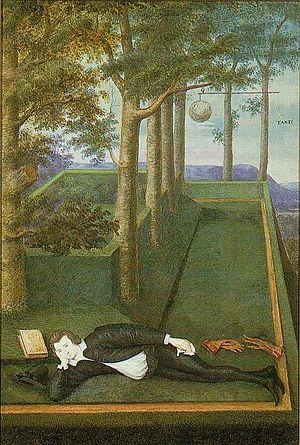
Nicholas Hilliard est un orfèvre et un enlumineur anglais plus connu comme portraitiste en miniatures à la cour d'Élisabeth Iʳᵉ d'Angleterre et de Jacques Iᵉʳ d'Angleterre. Il est réputé pour ses petites miniatures ovales bien qu'il ait parfois utilisé des formats plus importants, jusqu'à 25 centimètres. Pendant quarante-cinq ans, il a connu un indéniable succès artistique mais des problèmes financiers continus.
Henry Percy, 9ᵉ comte de Northumberland, est un baron anglais né en avril 1564 et mort le 5 novembre 1632. Surnommé « le comte sorcier », il fut un humaniste et un mécène des sciences et des arts. Compromis dans la Conspiration des poudres, il fut emprisonné à la Tour de Londres de novembre 1605 à 1621.